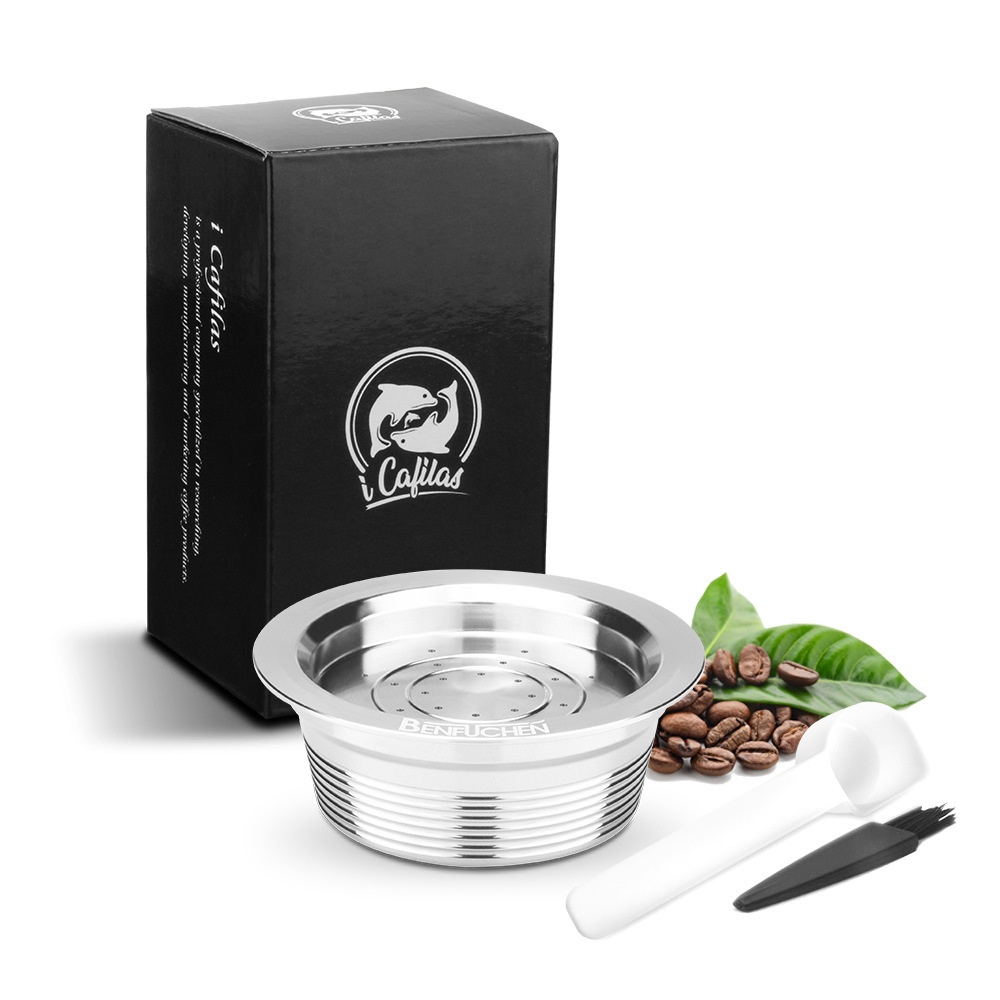
Reusable Stainless Steel Coffee Capsule
Brew better coffee, save money, and reduce waste Why You’ll Love It: Eco-Friendly – Reduces waste from disposable coffee pods. Cost-Saving – Reuse endlessly and enjoy your favorite ground coffee. Premium Stainless Steel – Durable, safe, and easy to clean. Easy to Use – Fill, close, and brew in your pod machine. Specifications: Material: Food-grade stainless steel Weight: 87g Compatible with: Nespresso Original Line machines (check your model)
Brand: Axora
Category: Home & Garden > Kitchen & Dining > Kitchen Appliance Accessories > Coffee Maker & Espresso Machine Accessories > Coffee Maker & Espresso Machine Replacement Parts > Capsule Adapters